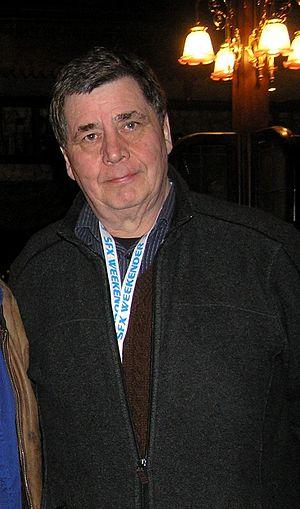
Dredd est un film de science fiction en relief réalisé par Pete Travis, sorti en 2012.